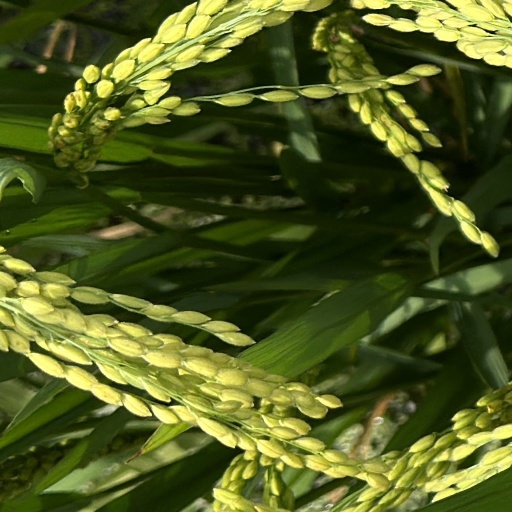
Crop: rice